Causes of World War II

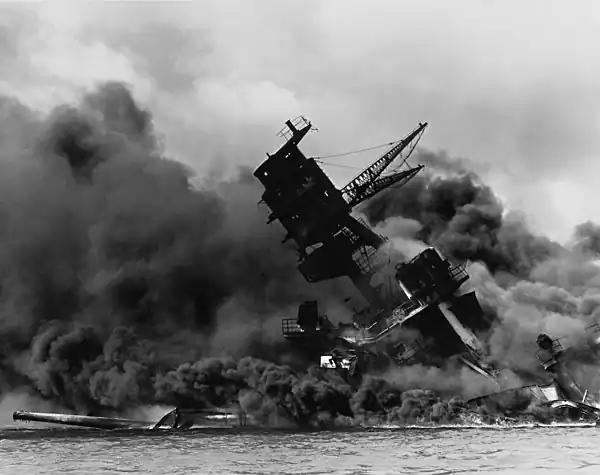
Attack on Pearl Harbor, December 1941

Czechoslovakia had a modern army of 38 divisions, backed by a well-noted armament industry (Škoda) and military alliances with France and the Soviet Union. However, its defensive strategy against Germany was based on the mountains of the Sudetenland.